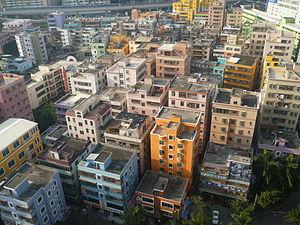
Dafen est un village suburbain situé en banlieue de Shenzhen en Chine. Il est connu pour abriter des centaines d'ateliers de copie de tableaux anciens.